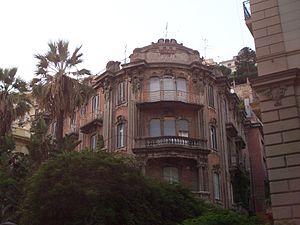
Le Palais Paradisiello est l'un des bâtiments Art nouveau de Naples; il est situé dans le quartier de Chiaia.